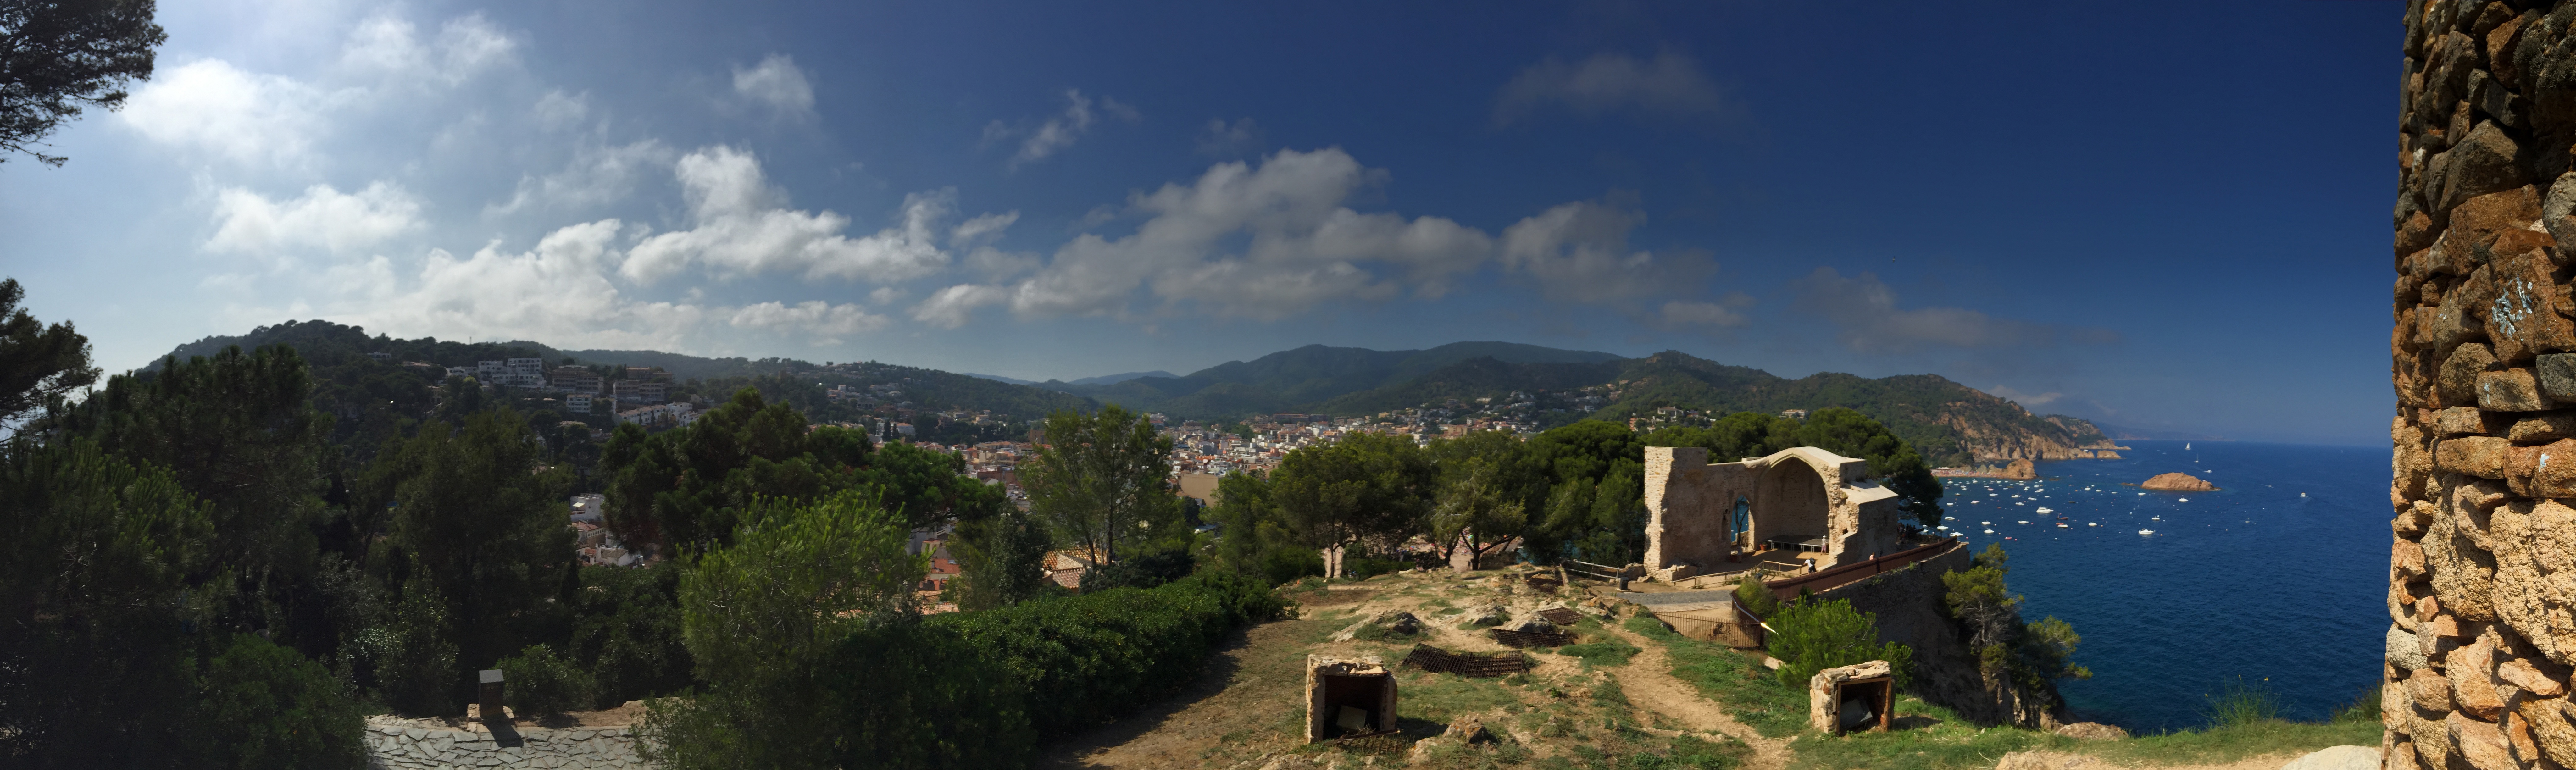
landscape, tree, mountain, valley, mountain range, panorama, cliff, tourism, terrain, ecosystem, screenshot, biome, mountainous landforms